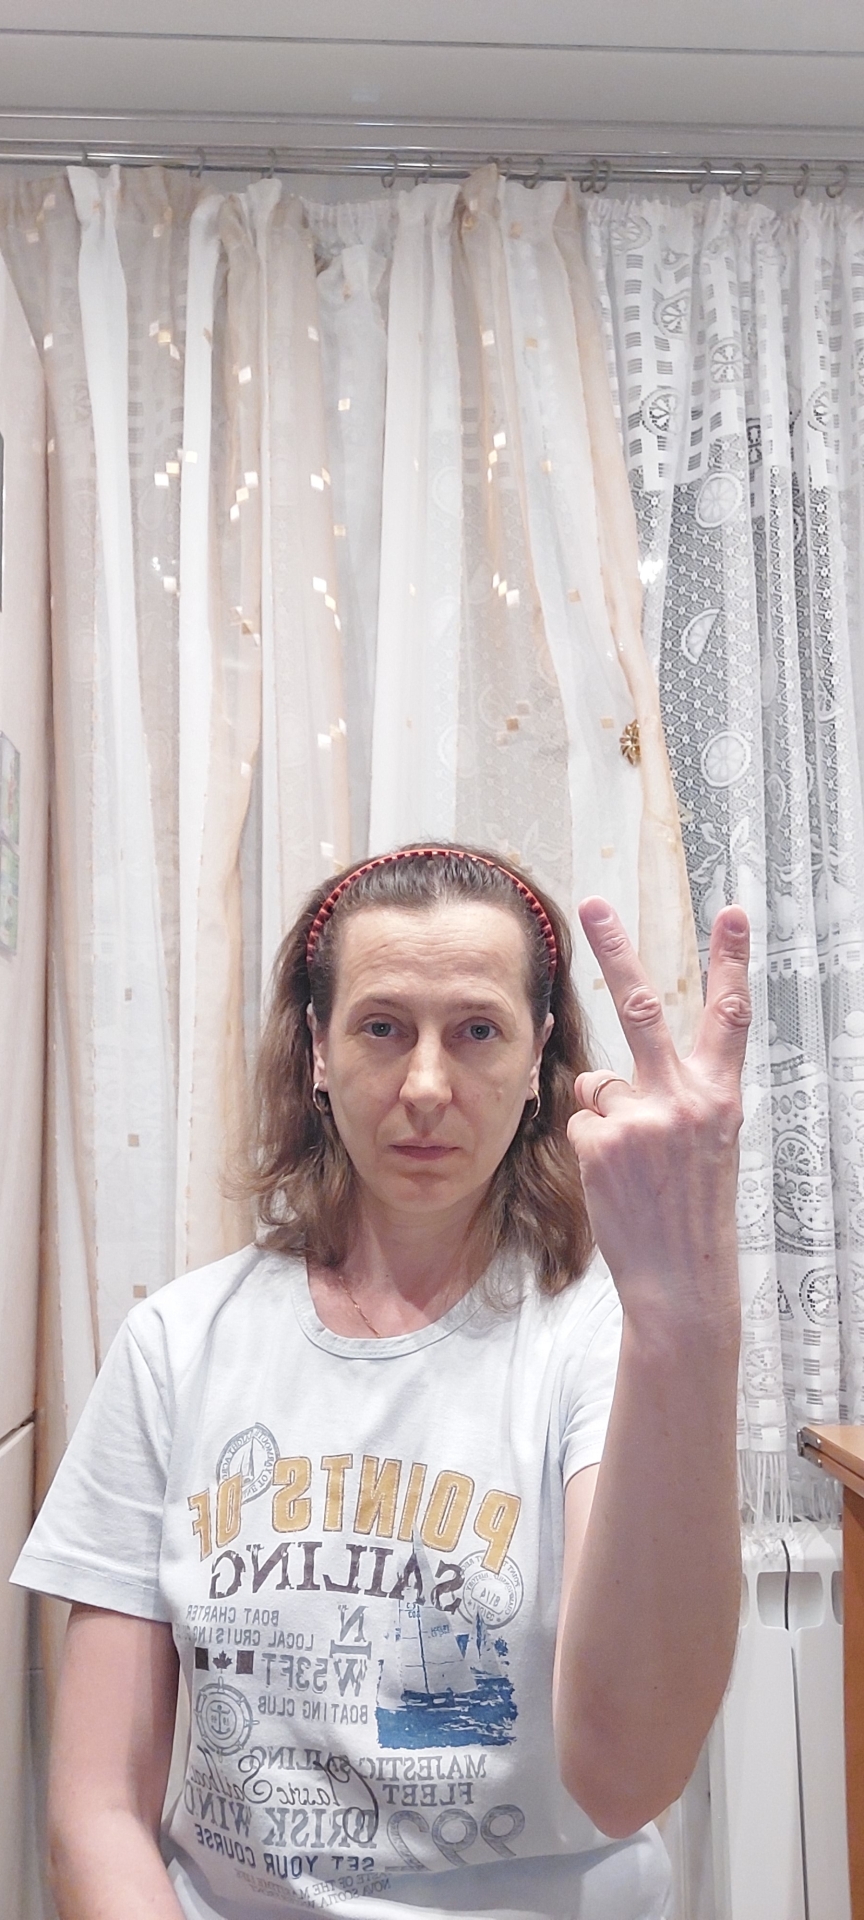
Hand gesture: peace_inverted